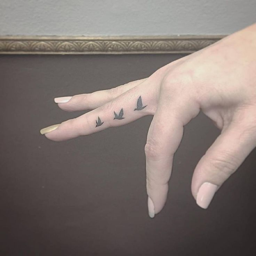
flying birds on the right middle finger